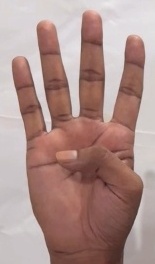
ASL sign: 4